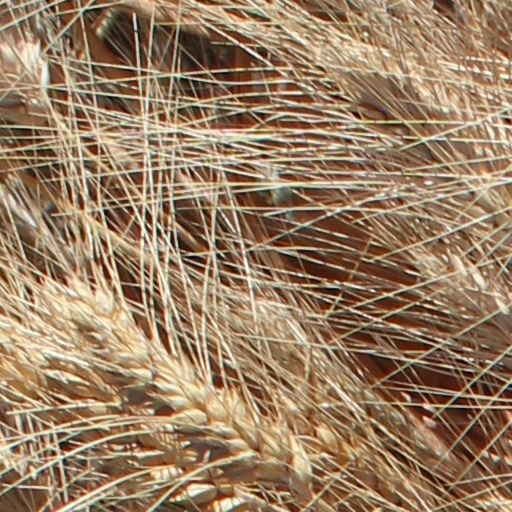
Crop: wheat